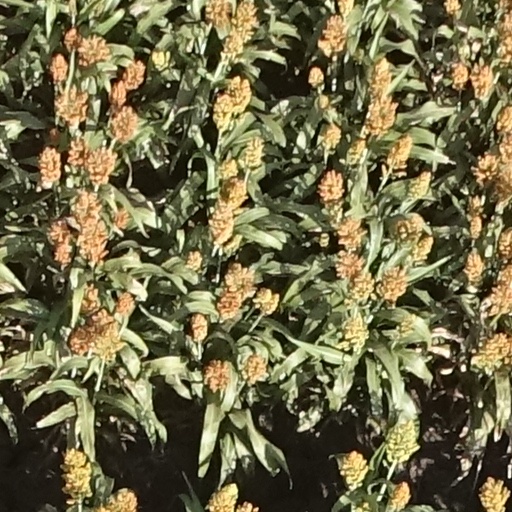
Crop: sorghum